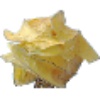
Label: physalis_with_husk